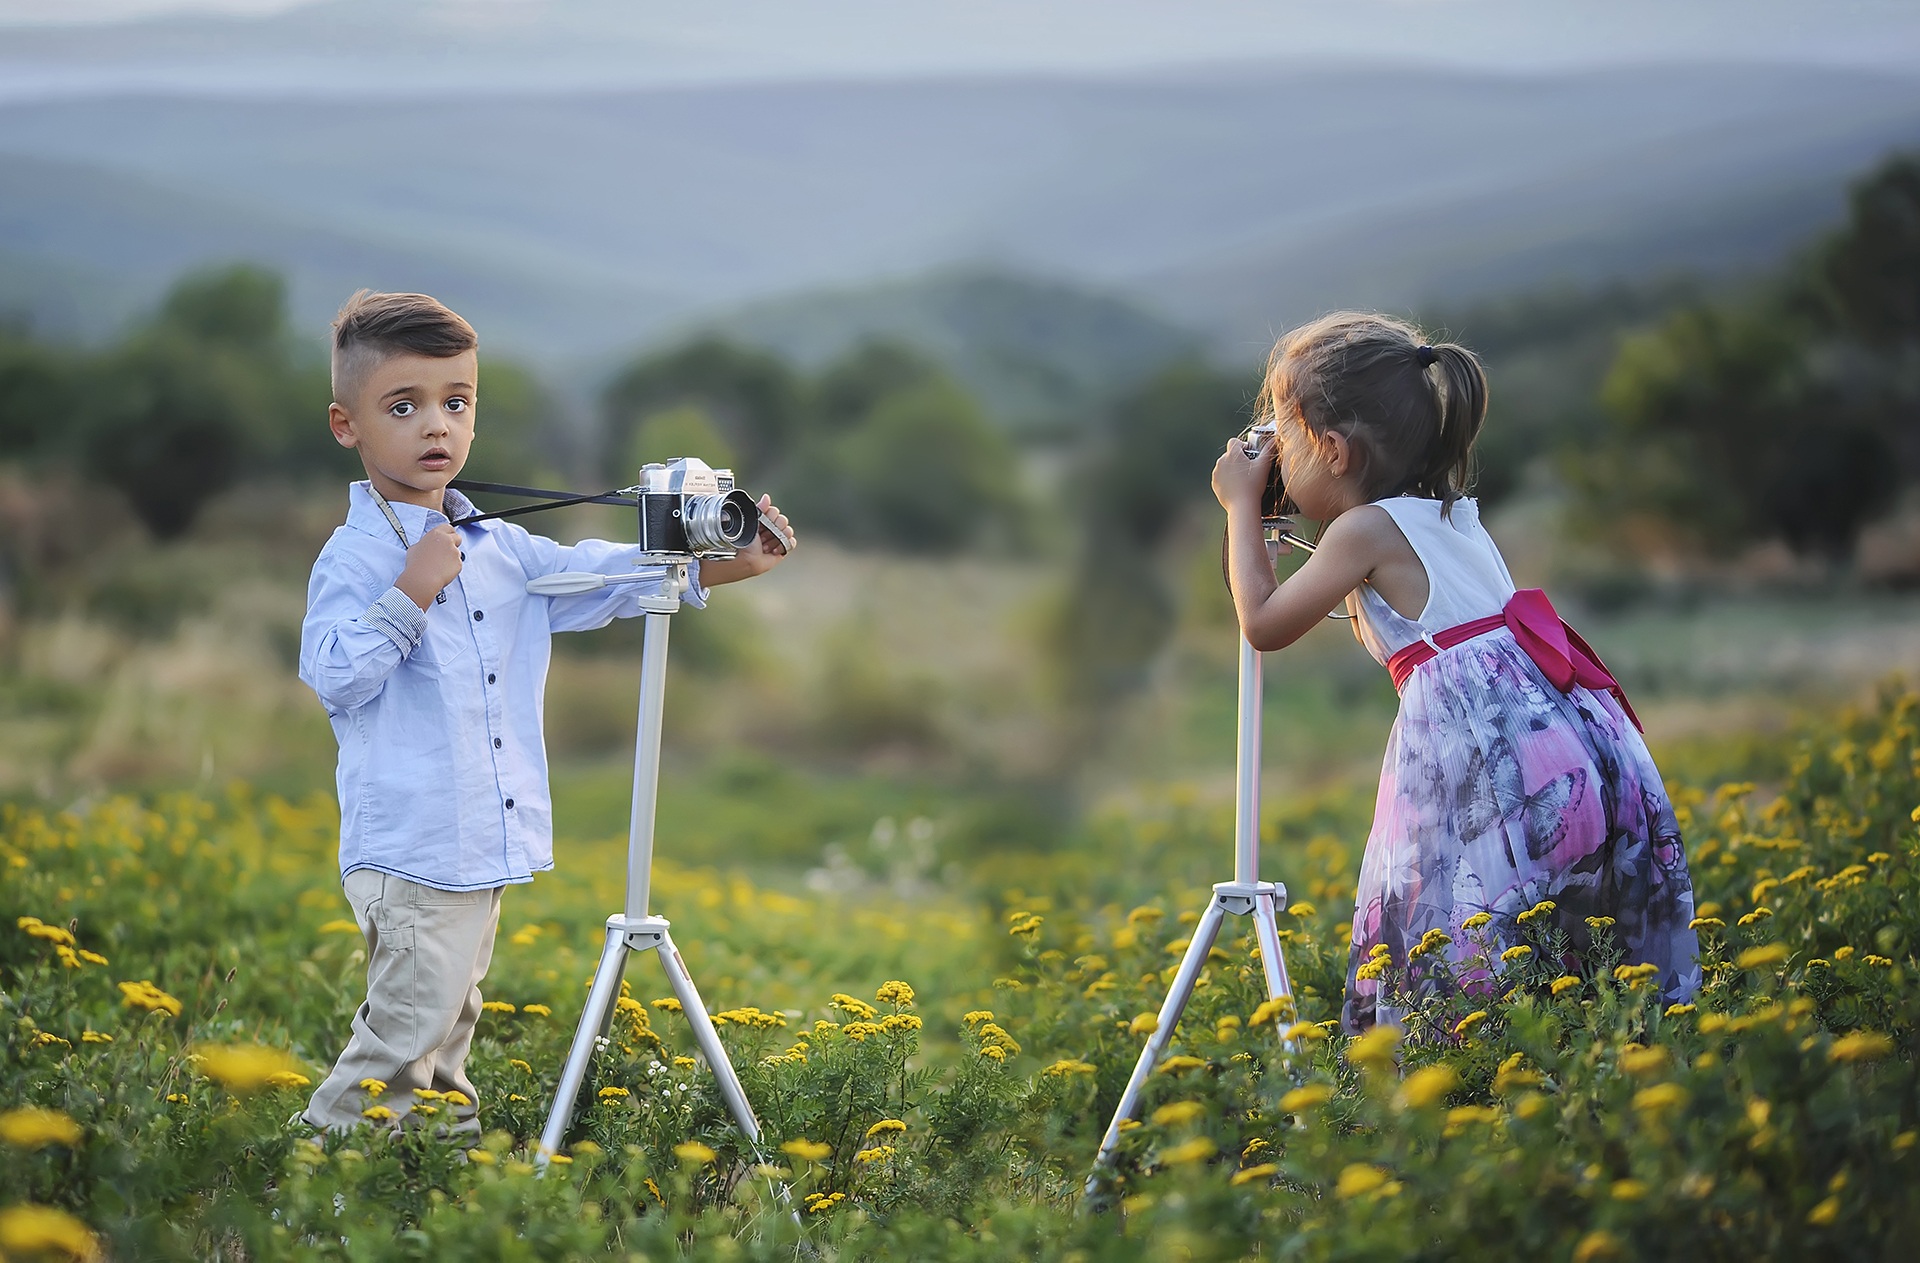
nature, grass, outdoor, people, girl, camera, photography, photographer, meadow, flower, kid, cute, photo, model, green, natural, small, child, lifestyle, childhood, life, children, focus, happy, digital, little, taking, rural area, arsa, aroni